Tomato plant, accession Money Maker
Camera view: vertical (180 deg); turntable rotation: 150 degrees
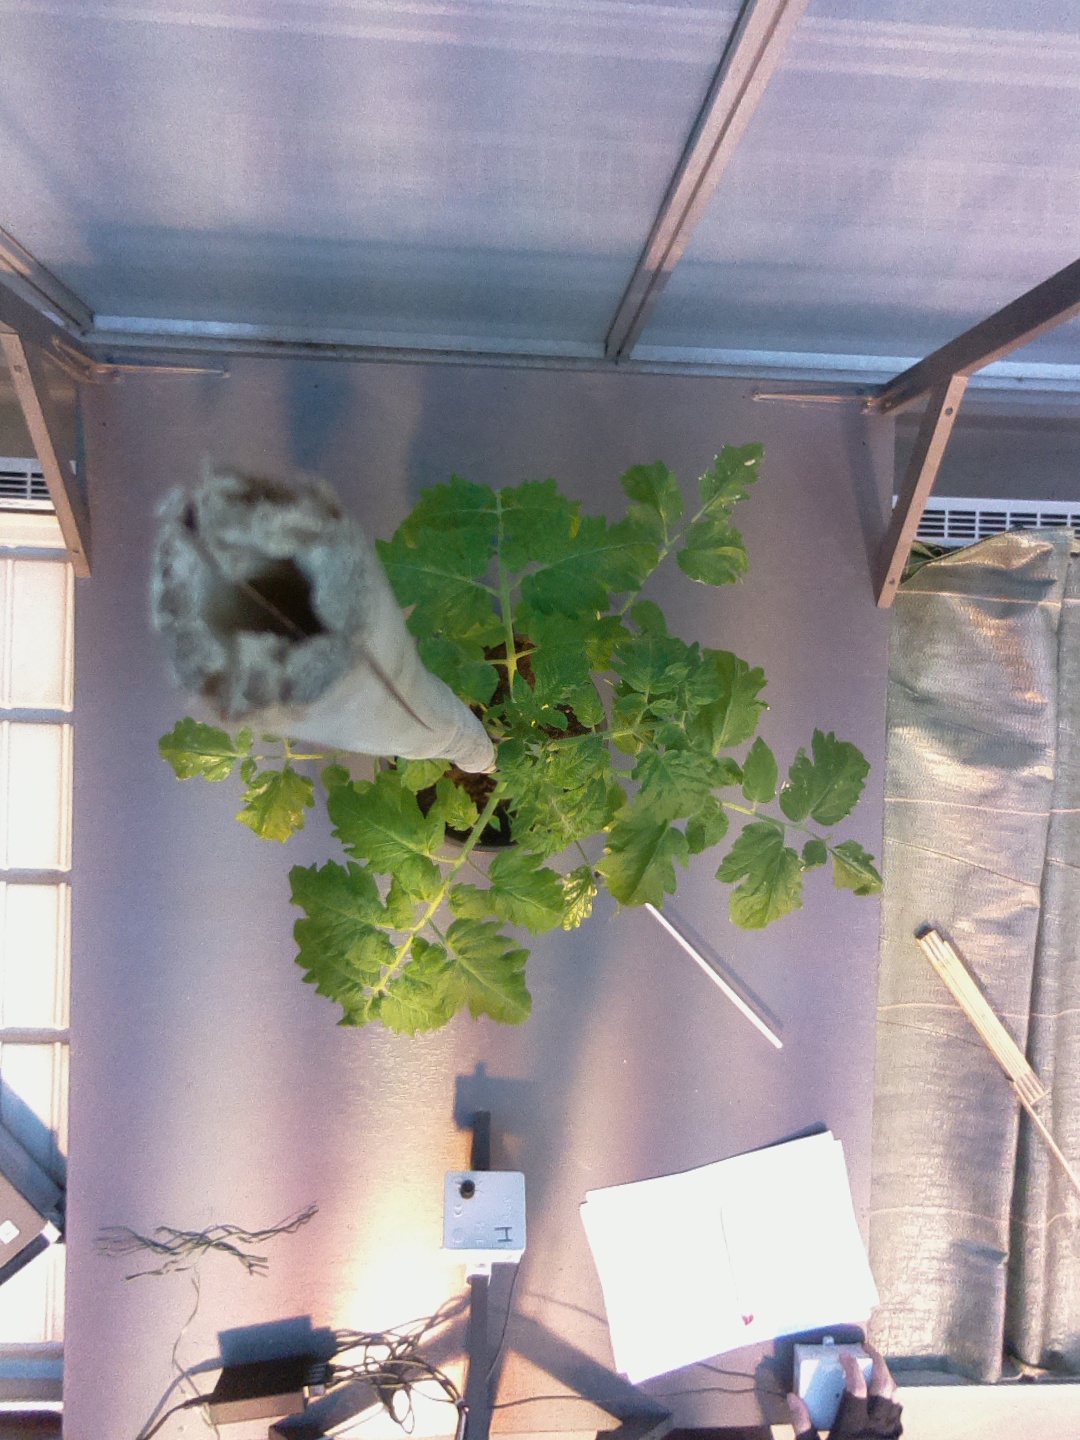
BBCH growth stage 20: First Side shoot start formed